Herne Hill railway station

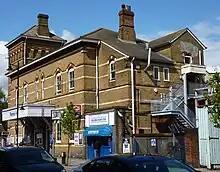
The station as seen from the southern end of Railton Road

Services at Herne Hill are operated by Southeastern and Thameslink using , and EMUs.